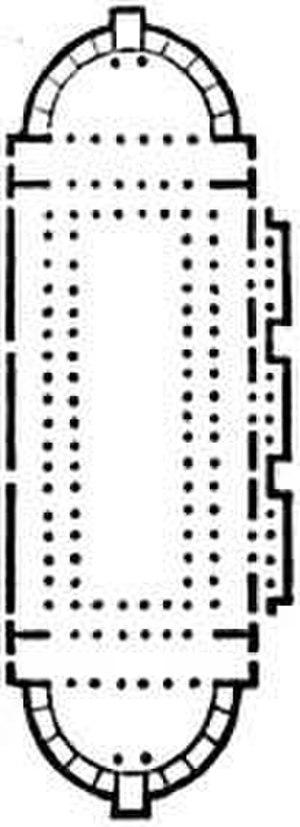
La basilique Ulpia est une basilique civile construite à Rome entre 107, date du triomphe de Trajan pour ses victoires en Dacie, et 112 ap. J.-C., date de l'inauguration du forum de Trajan. Le plan de la basilique est peut-être l’œuvre de l'architecte Apollodore de Damas mais son rôle dans la construction n'est pas bien établi.